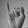
ASL letter: I